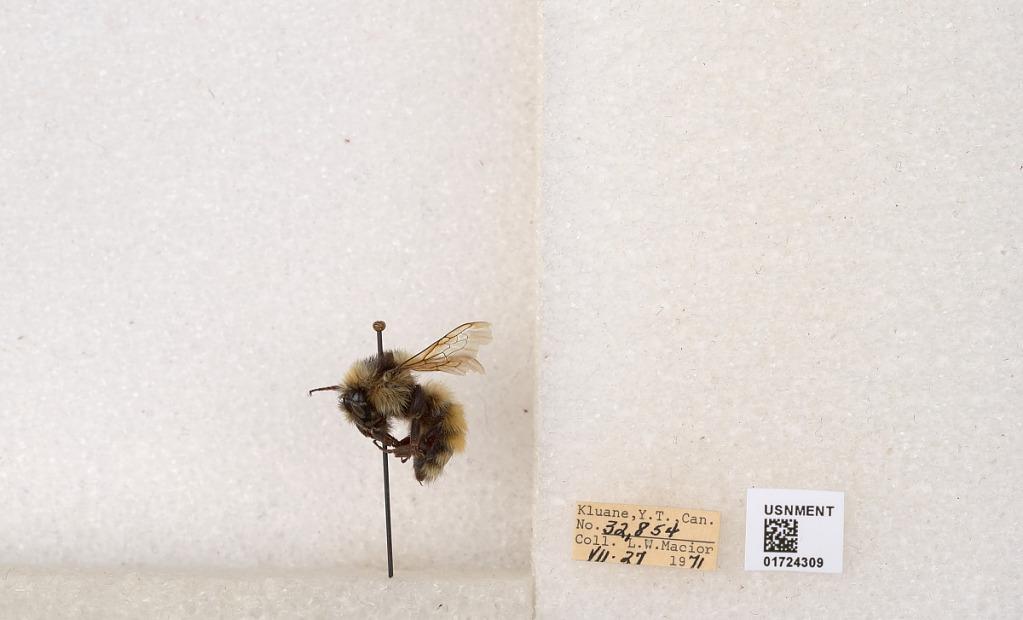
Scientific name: Bombus (Pyrobombus) sylvicola Kirby
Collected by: L. Macior
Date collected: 1971-7-27
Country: Canada
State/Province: Yukon Territory
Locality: Kluane National Park and Reserve
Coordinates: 60.7493, -139.504